Smoke

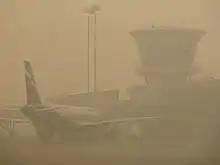
Reduced visibility due to wildfire smoke in Sheremetyevo Airport, Moscow, 7 August 2010

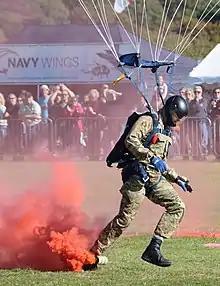
Red smoke carried by a parachutist of the UK Lightning Bolts Army Parachute Display Team

Smoke can obscure visibility, impeding occupant exiting from fire areas. In fact, the poor visibility due to the smoke that was in the Worcester Cold Storage Warehouse fire in Worcester, Massachusetts was the reason why the trapped rescue firefighters could not evacuate the building in time. Because of the striking similarity that each floor shared, the dense smoke caused the firefighters to become disoriented.